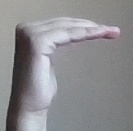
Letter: haa